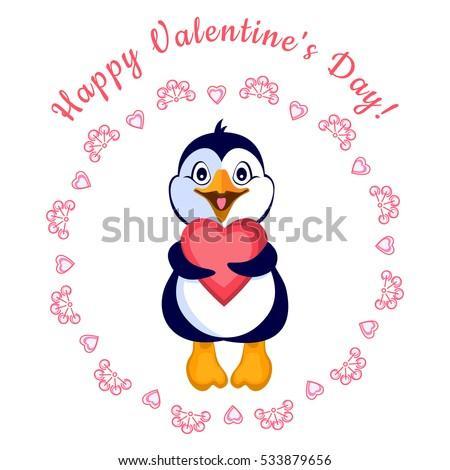
penguin with a heart in a round frame with the words : happy valentine 's day !